Starfield (video game)

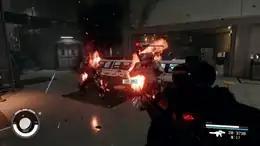
The player engaging in combat with a group of Ecliptic mercenaries

A variety of firearms, explosives, and melee weapons can be used to defeat enemies. Most weapons are customizable via attachments. Equipping a telescopic sight enhances a weapon's accuracy while equipping a suppressor can engender a stealth-oriented playing style. The player is additionally able to equip various jetpacks (called "boost packs"), which aid the player in both combat and traversing impassable or challenging environments. When landed on a celestial body, the gravitational force acting upon the player varies depending upon the body's mass. This can affect combat.